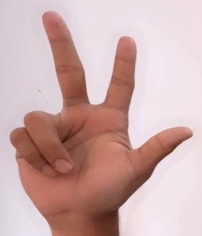
ASL sign: 3